Waiting in the Summer

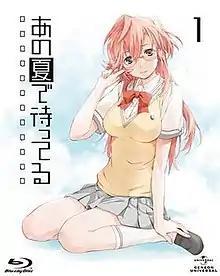
Cover of first BD volume featuring Ichika Takatsuki

is a 2012 Japanese anime television series animated by J.C.Staff, produced by Genco and Geneon, and directed by Tatsuyuki Nagai. The screenplay was written by Yōsuke Kuroda with original character design by Taraku Uon, who both contributed in the creation of the "Please!" franchise ("Please Teacher!" and "Please Twins!"). The 12-episode series aired in Japan between January and March 2012 on TV Aichi and KBS. Sentai Filmworks has licensed the anime for release in North America. The staff of the anime returned to produce an original video animation episode in August 2014. A manga adaptation illustrated by Pepako Dokuta was serialized in ASCII Media Works' "Dengeki Daioh" magazine.